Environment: real
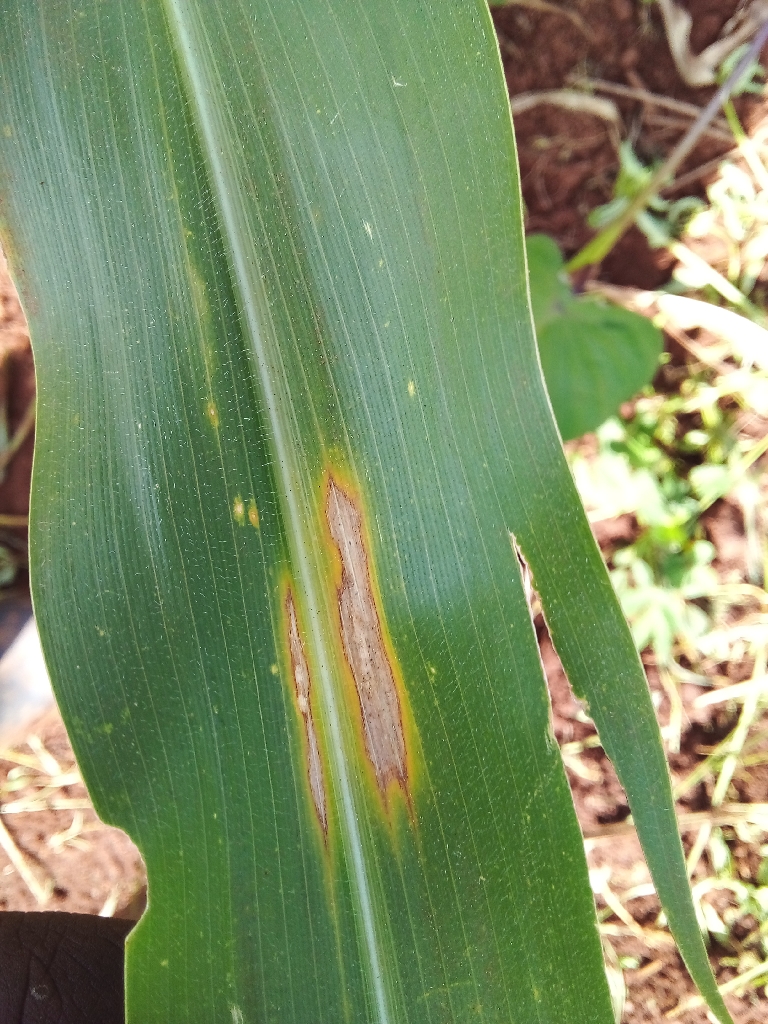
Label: northern_corn_leaf_blight